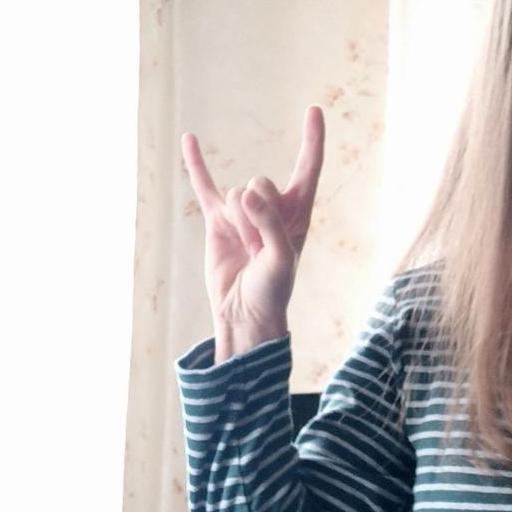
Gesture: rock